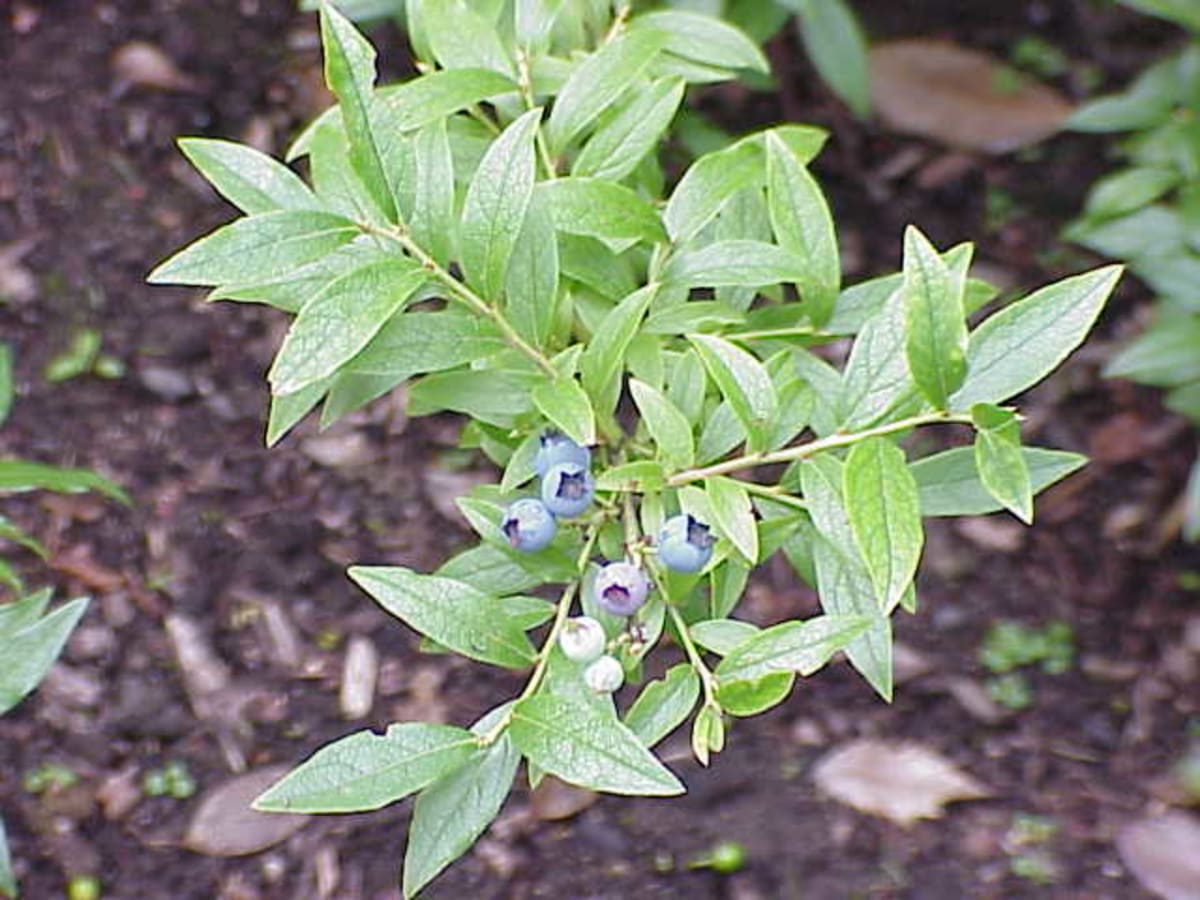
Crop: blueberry
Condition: healthy